Brita-Kajsa Karlsdotter

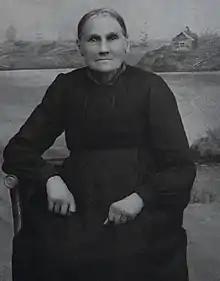
Brita-Kajsa Karlsdotter

Brita-Kajsa Karlsdotter (1816–1915) was a Swedish textile artist who is remembered for creating the Anundsjö stitch (Anundsjösömmen). Consisting of white sheets decorated with flowers, ears of corn and fir needles, her embroidery came to wider attention in 1910 when an exhibition of her work was held by the historical association Ångermanlands hembygdsförbund. Today examples of her works can be seen at the Västernorrlands Museum in Härnösand. Inspired by her work, the four-metre high Anundsjöpigan (Anundsjö Girl) stands in the surrounding area.